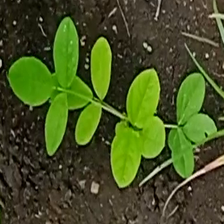
Weed species: Sicklepod_(Senna obtusifolia)